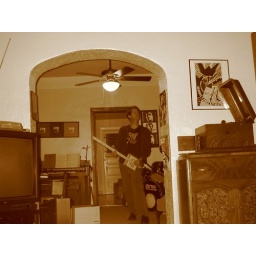
dan rocks around the house